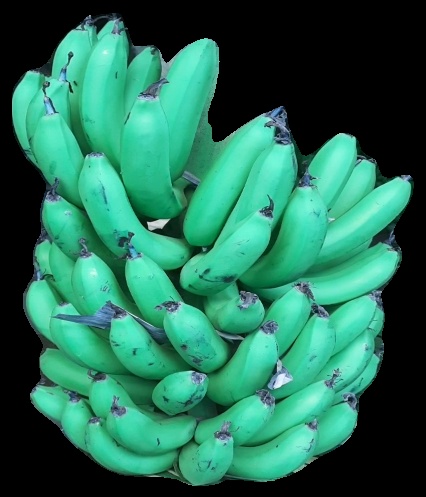
Variety: pachbale
Grade: grade1